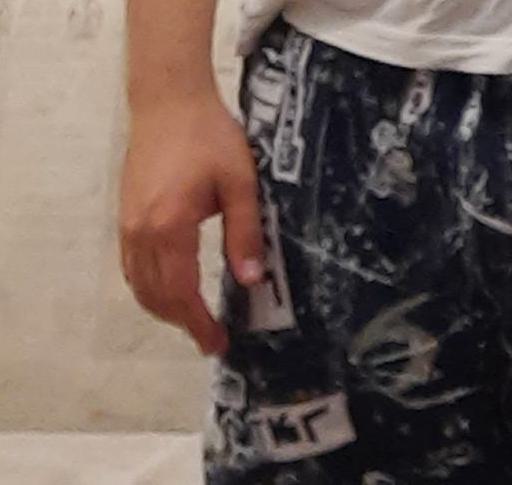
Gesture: no_gesture